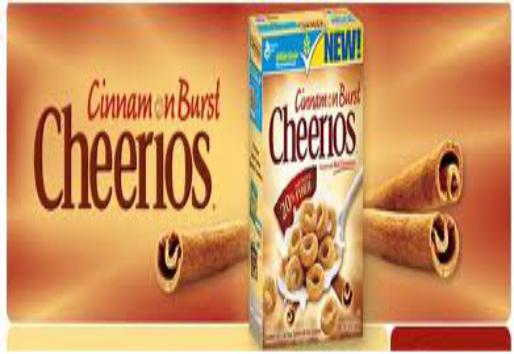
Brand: Cinnamon Burst Cheerios
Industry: Food